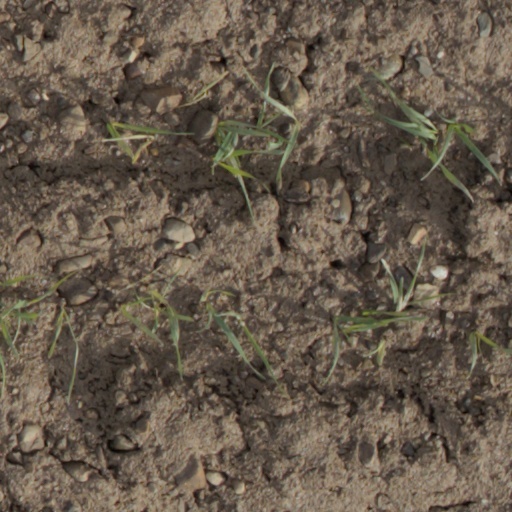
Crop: wheat